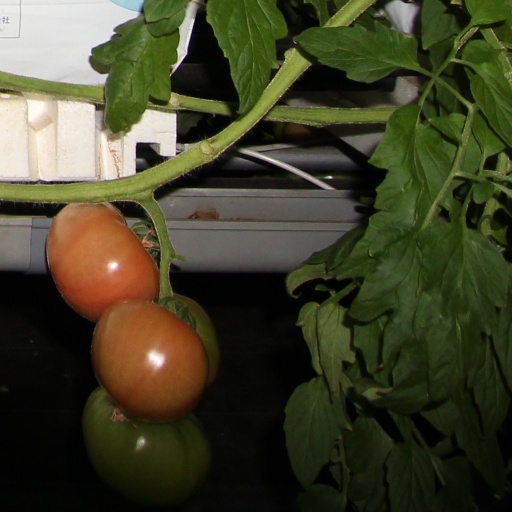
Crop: tomato